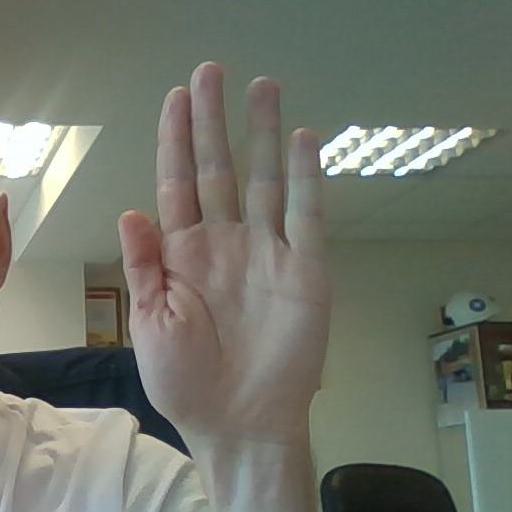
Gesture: stop